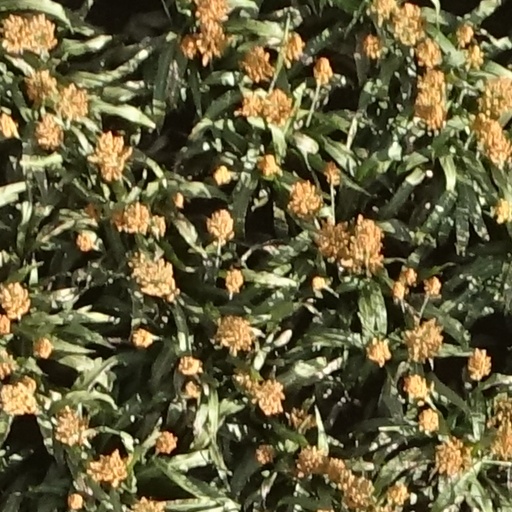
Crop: sorghum